12 Gauge (Kalmah album)

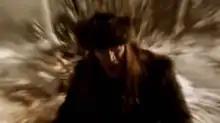
Pekka Kokko singing. Camera effects simulated the influences of a mysterious drink.

A music video was created for the song "12 Gauge", though the acoustic intro was excised from the final version. It was shot on 20 February 2010 in Pudasjärvi, Finland, in some of the coldest temperatures the country had had in decades. The morning temperature when the band began filming was recorded at , rising only to at the end of the day. The band and camera operator were kept warm by a bonfire, though Antti said that they were used to cold temperatures.